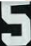
Number: 5